Acer palmatum

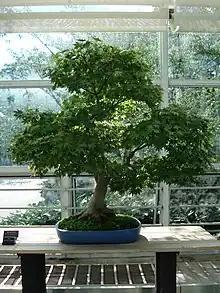
A 112+ year-old bonsai at the Brooklyn Botanic Garden

Over 1,000 cultivars have been chosen for particular characteristics, which are propagated by asexual reproduction most often by grafting, but some cultivars can also be propagated by budding, cuttings, tissue culture, or layering. Some cultivars are not in cultivation in the Western world or have been lost over the generations, but many new cultivars are developed each decade. Cultivars are chosen for phenotypical aspects such as leaf shape and size (shallowly to deeply lobed, some also palmately compound), leaf color (ranging from chartreuse through dark green or from orange to red, to dark purple, others variegated with various patterns of white and pink), bark texture and color, and growth pattern. Most cultivars are less vigorous and smaller than is typical for the species, but are more interesting than the relatively mundane species. Cultivars come in a large variety of forms including upright, broom, vase, umbrella, weeping, cascading, dwarf, shrub, and ground cover. Most cultivars are artificially selected from seedlings of open-pollinated plants, purposeful breeding is not common, and less often from grafts of witch's brooms.